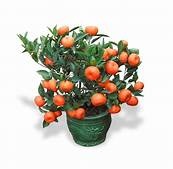
Label: mandarine